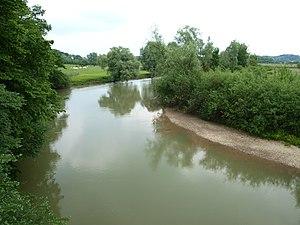
Falaise (Ardennes, France)
Marie-Clémence Fouriaux est une infirmière, institutrice et directrice d'école française. Héroïne de la Première Guerre mondiale, elle est aussi une militante politique.